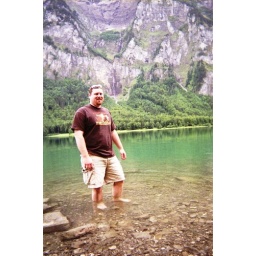
Studly Heath in the COLD lake water